Magomed Elmurzayev

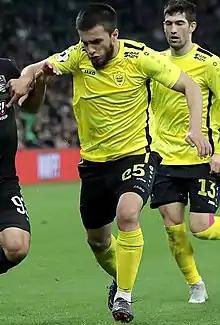
Elmurzayev with Anzhi Makhachkala in 2019

Magomed Vakhayevich Elmurzayev (born 16 June 1997) is a Russian football player who plays as a left back.